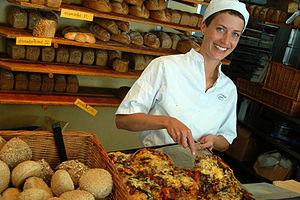
Le boulanger est un professionnel spécialiste de la fabrication du pain, de ses dérivés, de la viennoiserie.